Cannondale station

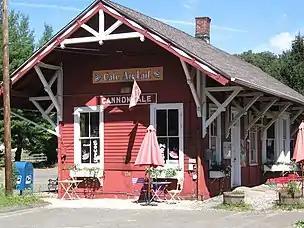
The historic station building in September 2007

The Danbury and Norwalk Railroad opened the line in late February 1852, with the official opening on March 1. Charles Cannon of Cannondale was the subcontractor who helped build the route through Wilton. The train cost passengers 30 cents to go to South Norwalk and 50 cents to Danbury at a time when the day's wages of a laborer might not be a dollar. Two trains made the trip up and down the line each day. In the first few years, a freshet and a flood from the Norwalk River twice shut down the line for repairs. The station made travel suddenly much quicker than stagecoach transportation. After a few years, when speeds picked up a bit on the line, it took 28 minutes to reach South Norwalk.